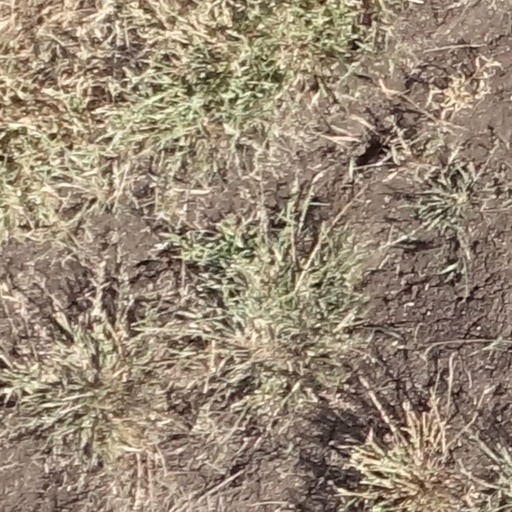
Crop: sorghum